Describe the emotion expressed in this image:  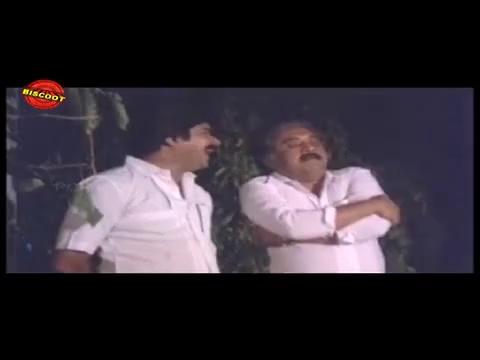
This person displays Suffering, valence and arousal with low intensity.